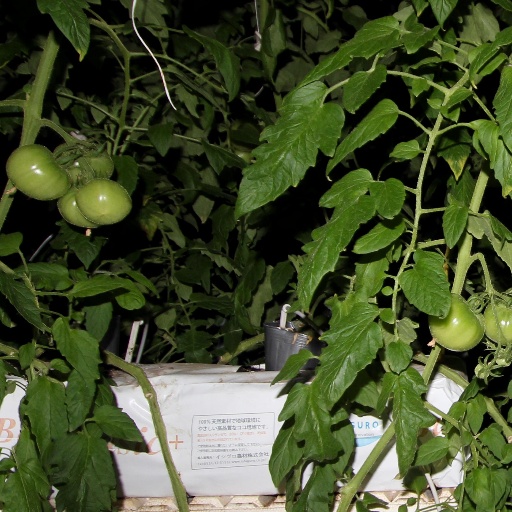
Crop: tomato